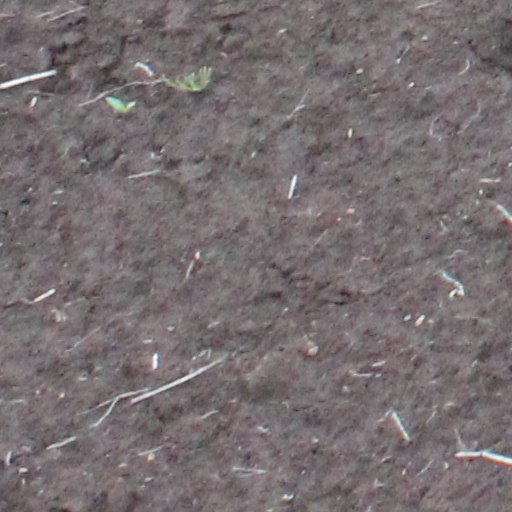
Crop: wheat